Attempts to escape Oflag IV-C

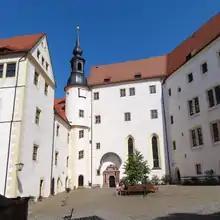
The inner courtyard of Colditz castle which was used as the prison yard when the castle was the POW camp Oflag IV-C during World War II. French prisoners used the bell tower (left) to access the wine cellar from which they tunneled under the chapel (behind the tree).

Nine French officers organized a long-term tunnel-digging project, the longest ever attempted out of Colditz Castle. Deciding that the exit should be on the steep drop leading down towards the recreation area, outside the eastern walls of the castle, they began to scout for a possible location for the entrance. The problem was solved by Lieutenants Cazaumayo and Paille, who had gained access to the clock tower in 1940.